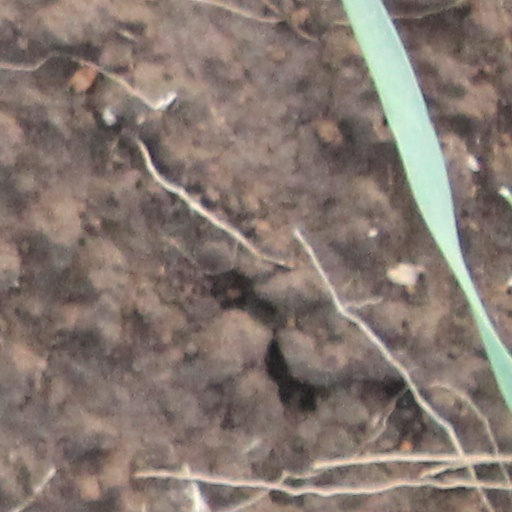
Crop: wheat